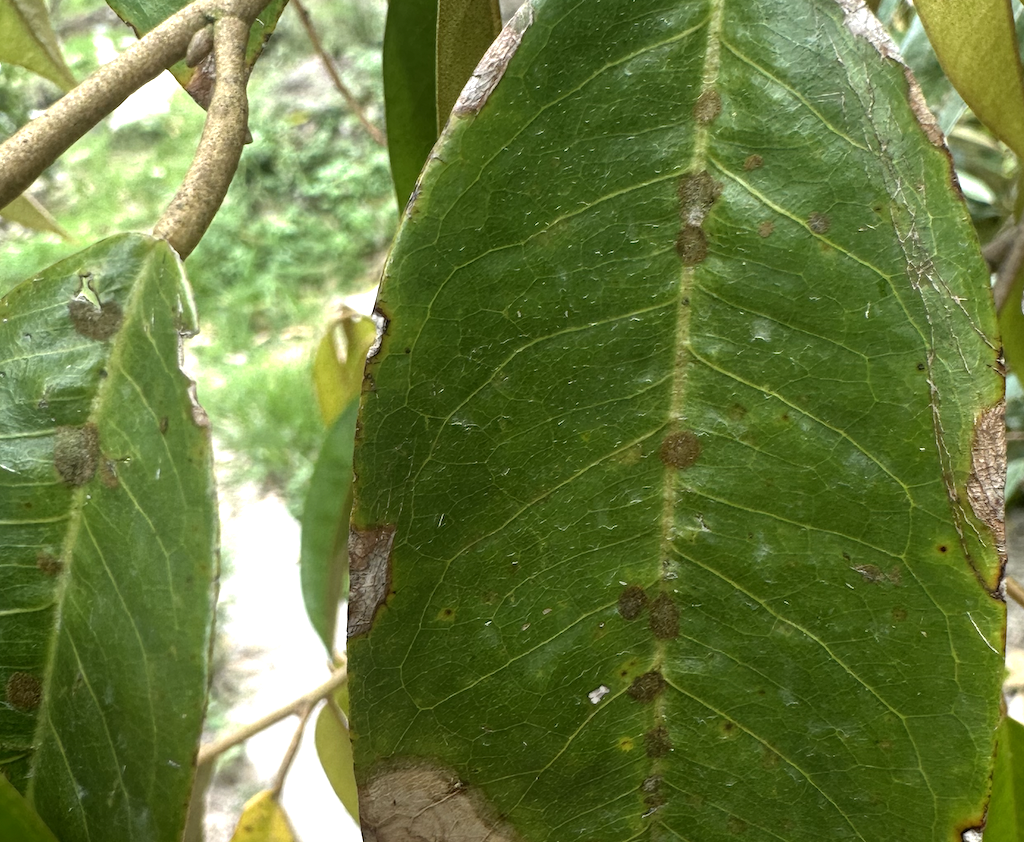
Label: stem_blight